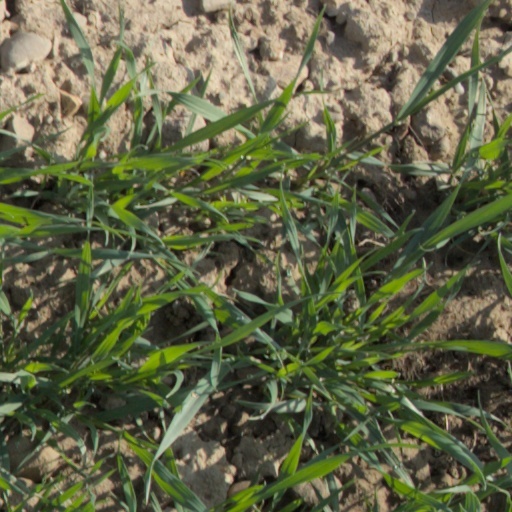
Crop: wheat